Zhou Enlai

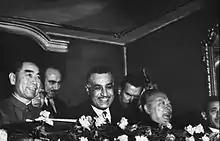
Zhou Enlai (left) during his tour of Egypt, with President Gamal Abdel Nasser of Egypt, December 1963

After Stalin died on 5 March 1953, Zhou left for Moscow and attended Stalin's funeral four days later. Mao, curiously, decided not to travel to Moscow, possibly because no senior Soviet politician had yet travelled to Beijing, or because Stalin had rejected an offer to meet with Mao in 1948 (nevertheless, a huge memorial service in honor of Stalin was held in Beijing's Tiananmen Square with Mao and hundreds of thousands more in attendance). While in Moscow, Zhou was notably received with considerable respect by Soviet officials, being permitted to stand with the USSR's new leaders—Vyacheslav Molotov, Nikita Khrushchev, Georgy Malenkov, and Lavrentiy Beria—instead of with the other "foreign" dignitaries who attended. With these four leaders, Zhou walked directly behind the gun carriage bearing Stalin's coffin. Zhou's diplomatic efforts on his travel to Moscow were rewarded shortly after when, in 1954, Khrushchev himself visited Beijing to take part in the fifth anniversary of the founding of the People's Republic. Because Malenkov, Stalin's successor for the time being, was insecure in his position, Zhou was able to renegotiate some Sino-Soviet agreements on more favorable terms for China and begin negotiations on new economic and technological exchange agreements. Most notably, Zhou pushed for the transfer of Soviet nuclear technology to China.